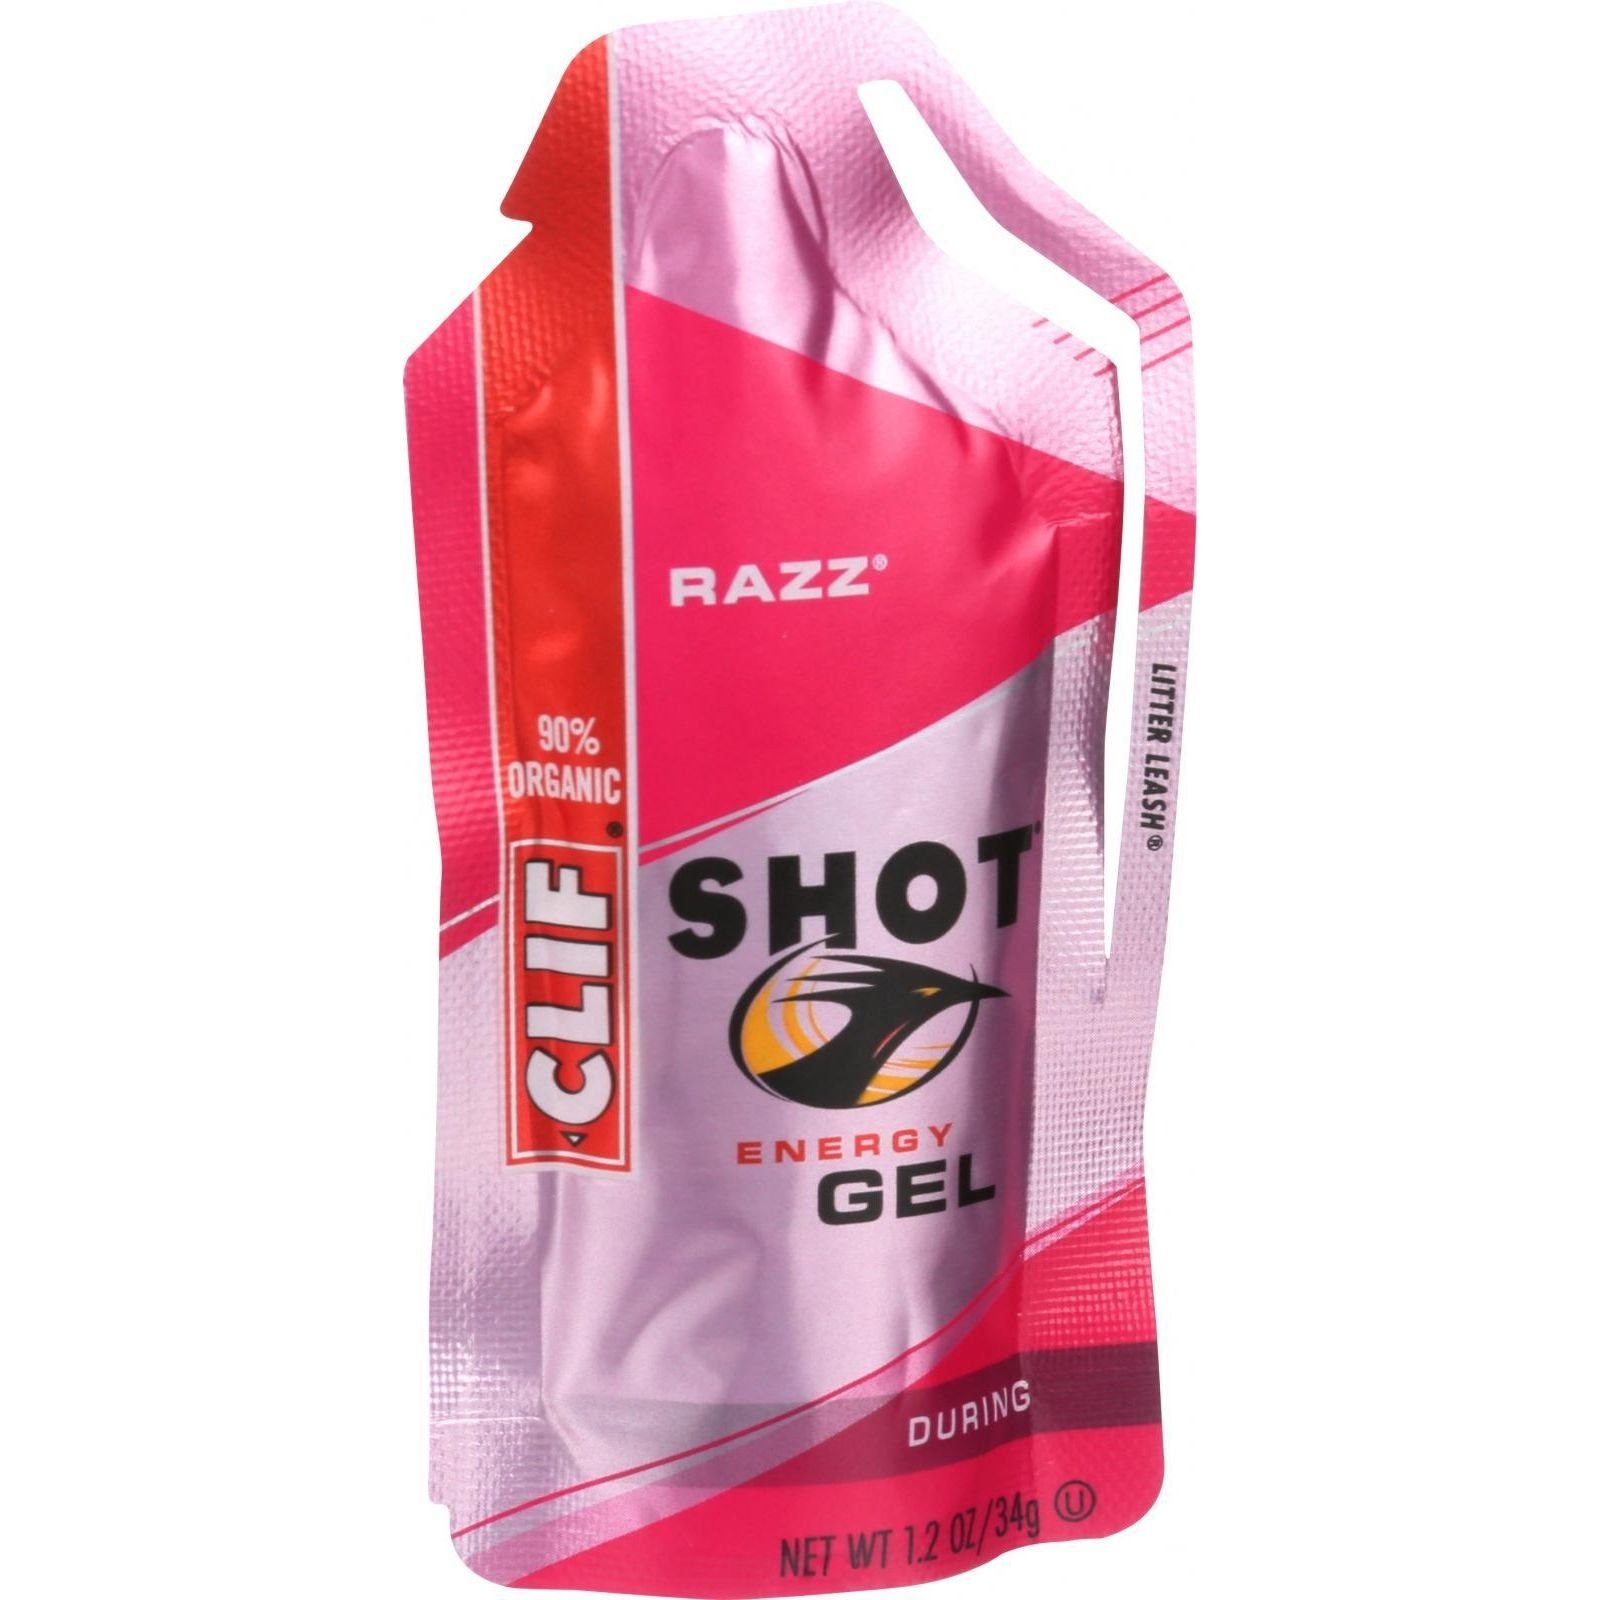
Item Name: Clif Shot,Og,Razz
Value: 24.0
Unit: Count

Price: 28.9